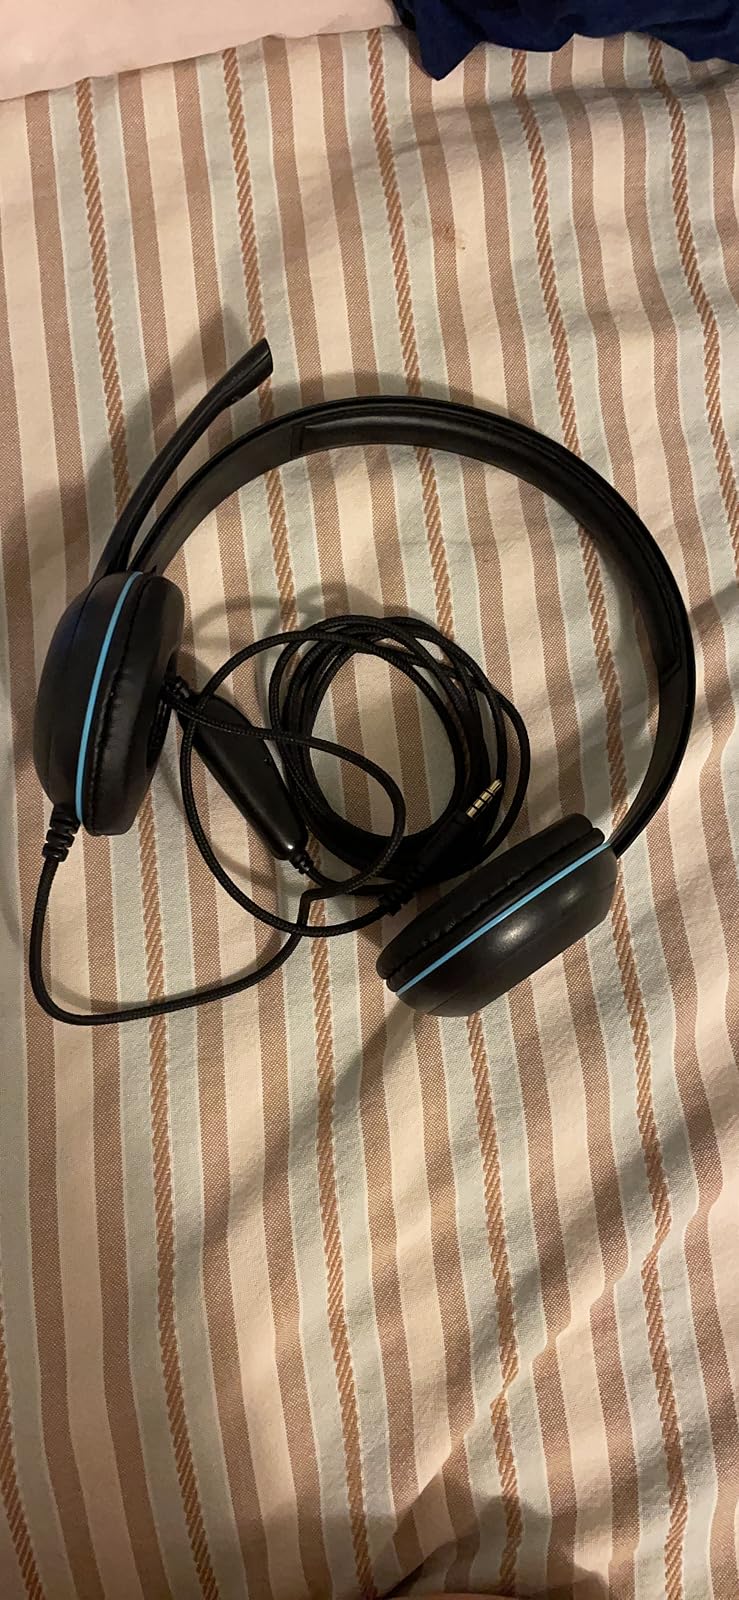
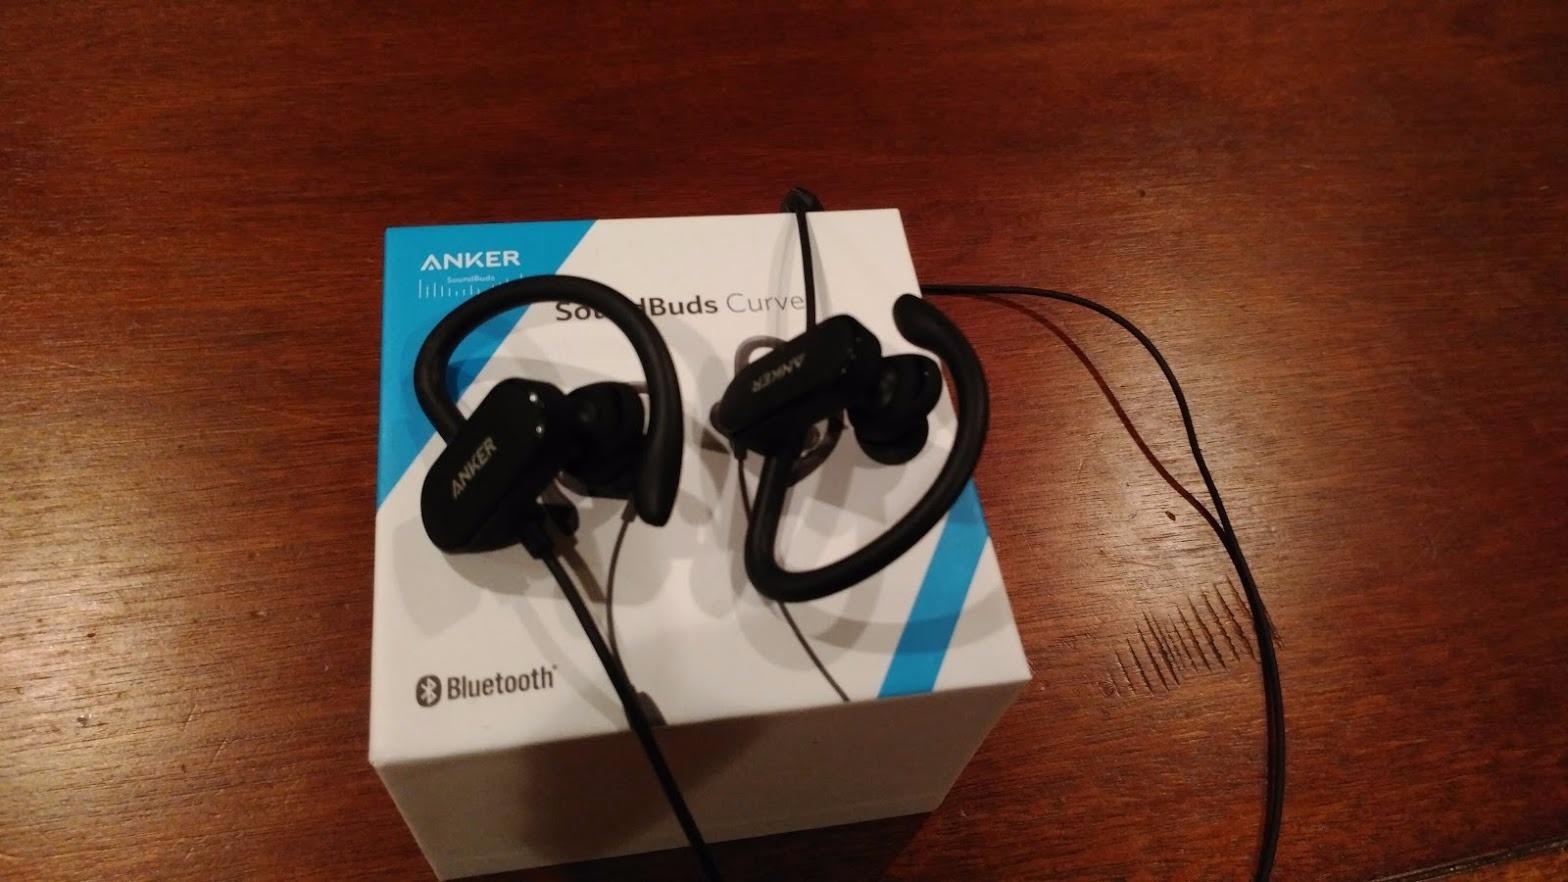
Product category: headphones
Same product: no